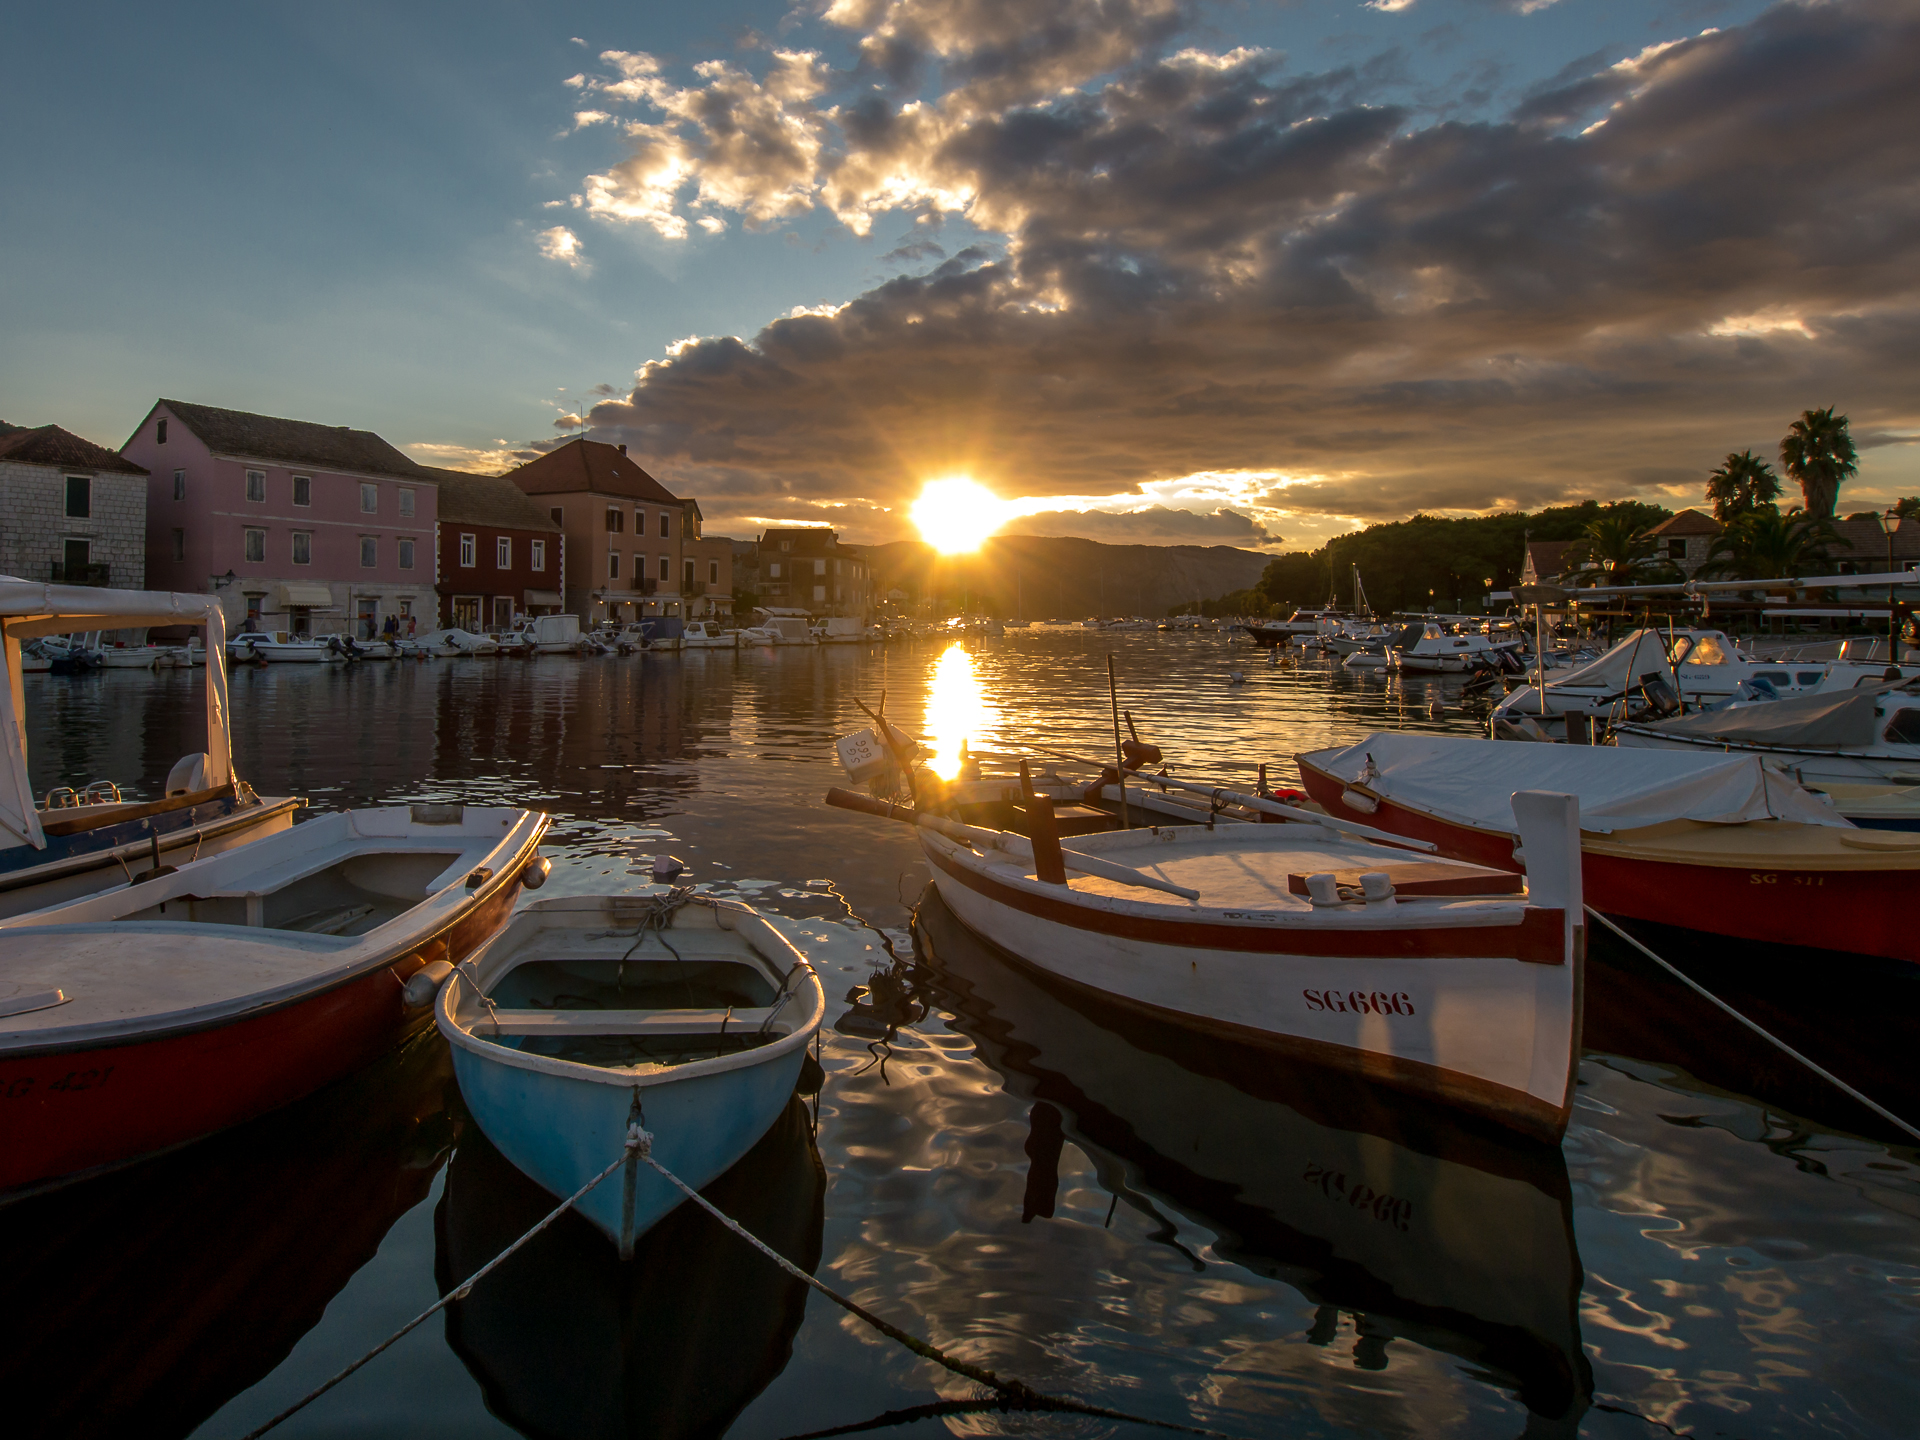
sea, coast, dock, sunset, boat, vacation, dusk, evening, reflection, vehicle, yacht, bay, harbor, marina, waterway, 2014, croatia, watercraft, kroatien, panasoniclumixg5, olympusm918mm, hvar, starigrad